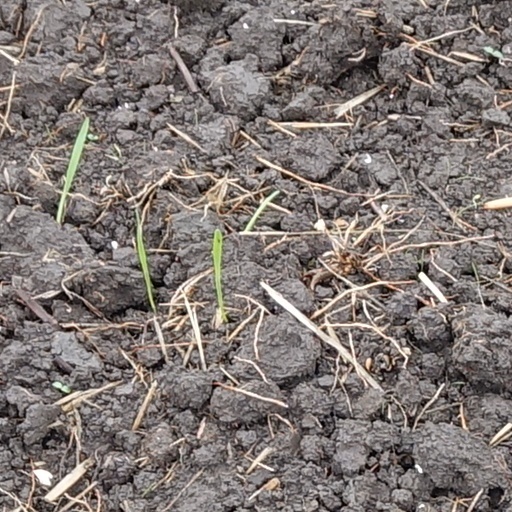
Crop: wheat